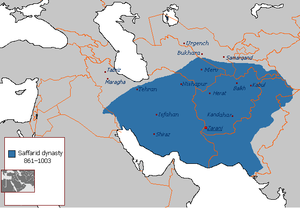
La dynastie des Saffarides de Perse gouverna un éphémère empire centré sur le Seistan, une région frontalière entre l’Afghanistan et l’Iran actuels, entre 861 et 1003. La capitale des Saffarides était située à Zarandj dans l'actuel Afghanistan.